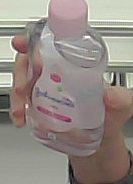
Product: johnson_baby